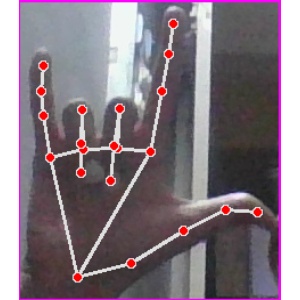
अक्षर: व